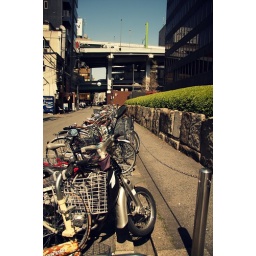
Parking for bikes of all kinds and block of highway space between 2 bldgs in Osaka